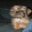
Label: dog